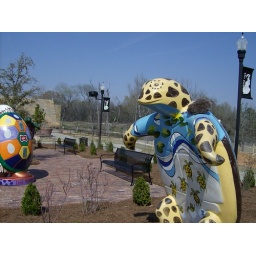
With a giant painted turtle in a park along the river seen in the previous picture.